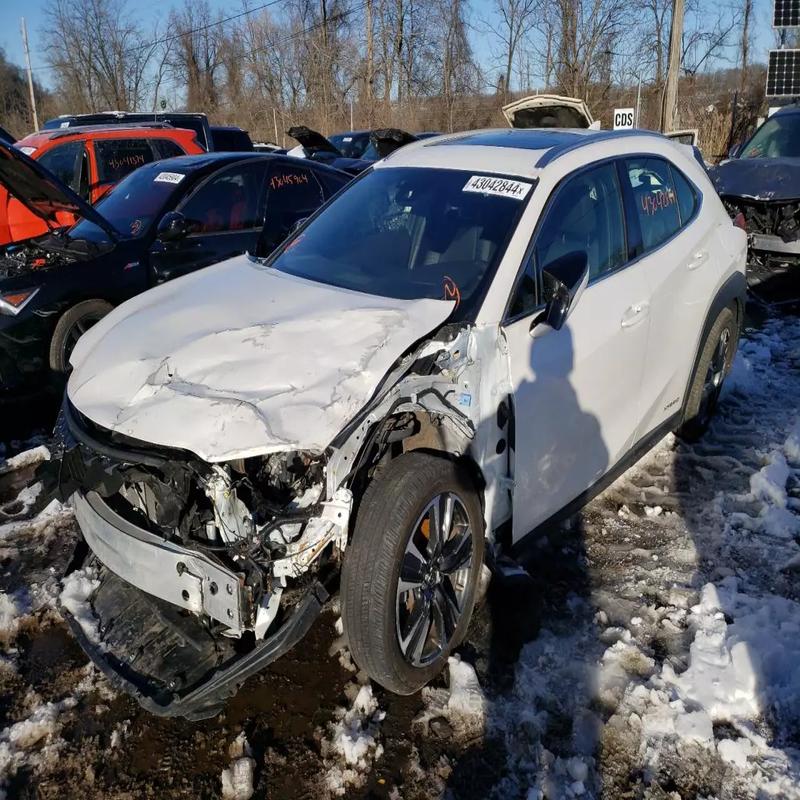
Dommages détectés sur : plaque d'immatriculation avant, pare-choc avant, feu avant gauche, capot, aile avant gauche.
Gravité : majeur